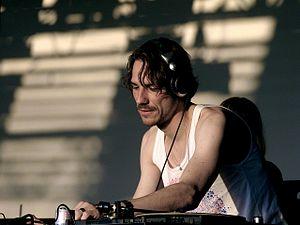
Sascha Funke, né en 1977 à Berlin, est un DJ et producteur allemand. Son univers musical assez varié tourne autour de la Techno minimale de Berlin. Sa discographie se partage principalement entre deux labels allemands importants, Kompakt et Bpitch Control. Sa discographie se compose majoritairement de maxis et seulement deux albums, Brave et plus récemment un disque plus éthéré et plus aérien Mango.